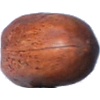
Label: nut_pecan